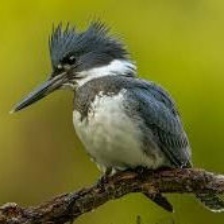
Species: CRESTED KINGFISHER
Scientific name: MEGACERYLE LUGUBRIS